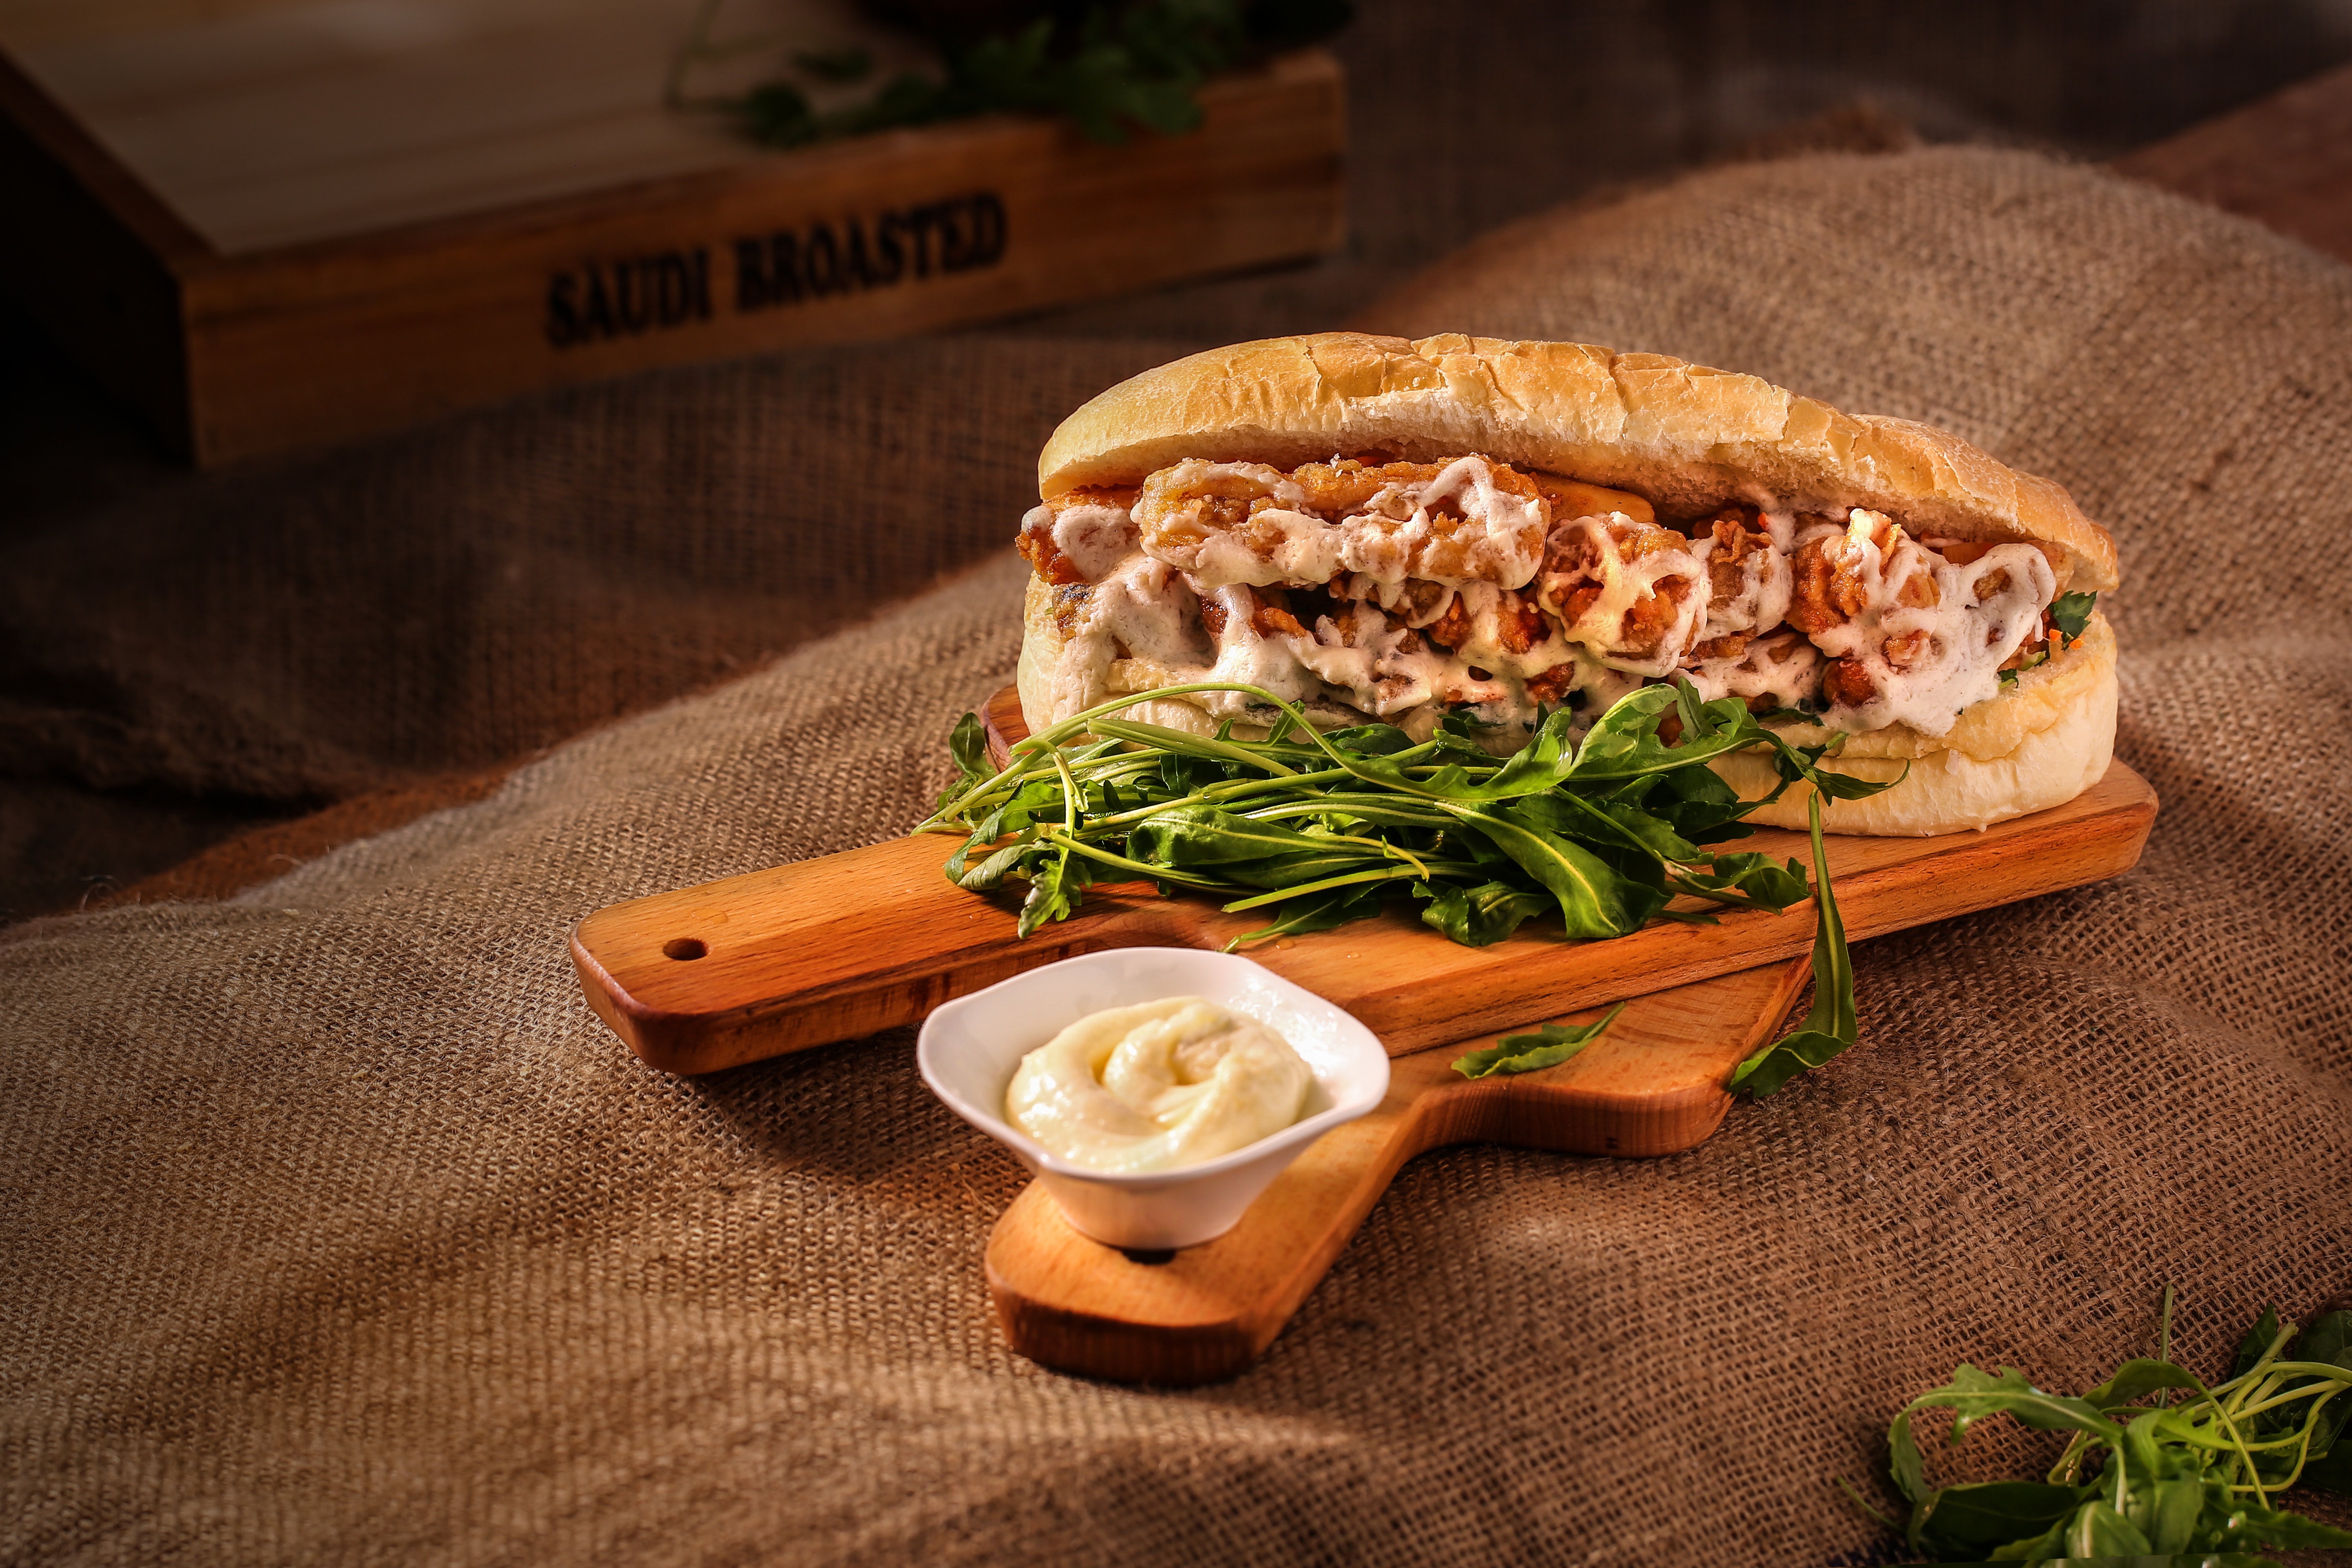
food, dish, cuisine, ingredient, comfort food, sandwich, Rou jia mo, produce, vegan nutrition, fast food, american food, finger food, baked goods